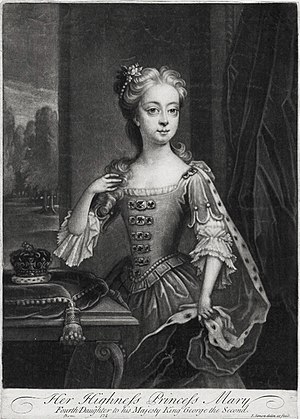
Marie af Storbritannien / Tidligt liv
Marie af Storbritannien
Marie af Storbritannien var en britisk prinsesse, der var landgrevinde af Hessen-Kassel fra 1760 til 1772 som ægtefælle til landgreve Frederik 2. af Hessen-Kassel.